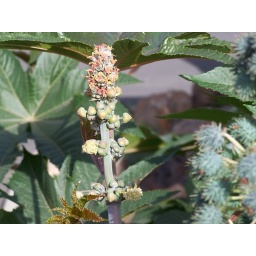
flower detail: female flowers on top, male flowers in basal part